Olivia Sanchez

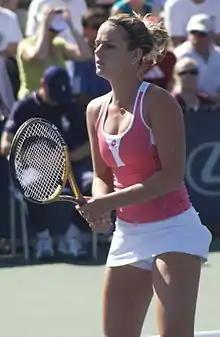
Sanchez at the US Open, 2008

Olivia Sanchez (born 17 November 1982) is a retired French tennis player. Her paternal grandparents are Spanish.